Hinduism

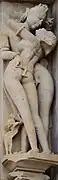
Tantric depiction of loving embrace at a temple relief of Khajuraho Group of Monuments, Madhya Pradesh, India – a UNESCO World Heritage Site

Prominent themes in Hindu beliefs include (but are not restricted to) Dharma (ethics/duties), (the continuing cycle of entanglement in passions and the resulting birth, life, death, and rebirth), Karma (action, intent, and consequences), moksha (liberation from attachment and saṃsāra), and the various yogas (paths or practices). However, not all of these themes are found among the various different systems of Hindu beliefs. Beliefs in moksha or saṃsāra are absent in certain Hindu beliefs, and were also absent among early forms of Hinduism, which was characterised by a belief in an Afterlife, with traces of this still being found among various Hindu beliefs, such as Śrāddha. Ancestor worship once formed an integral part of Hindu beliefs and is today still found as an important element in various Folk Hindu streams.